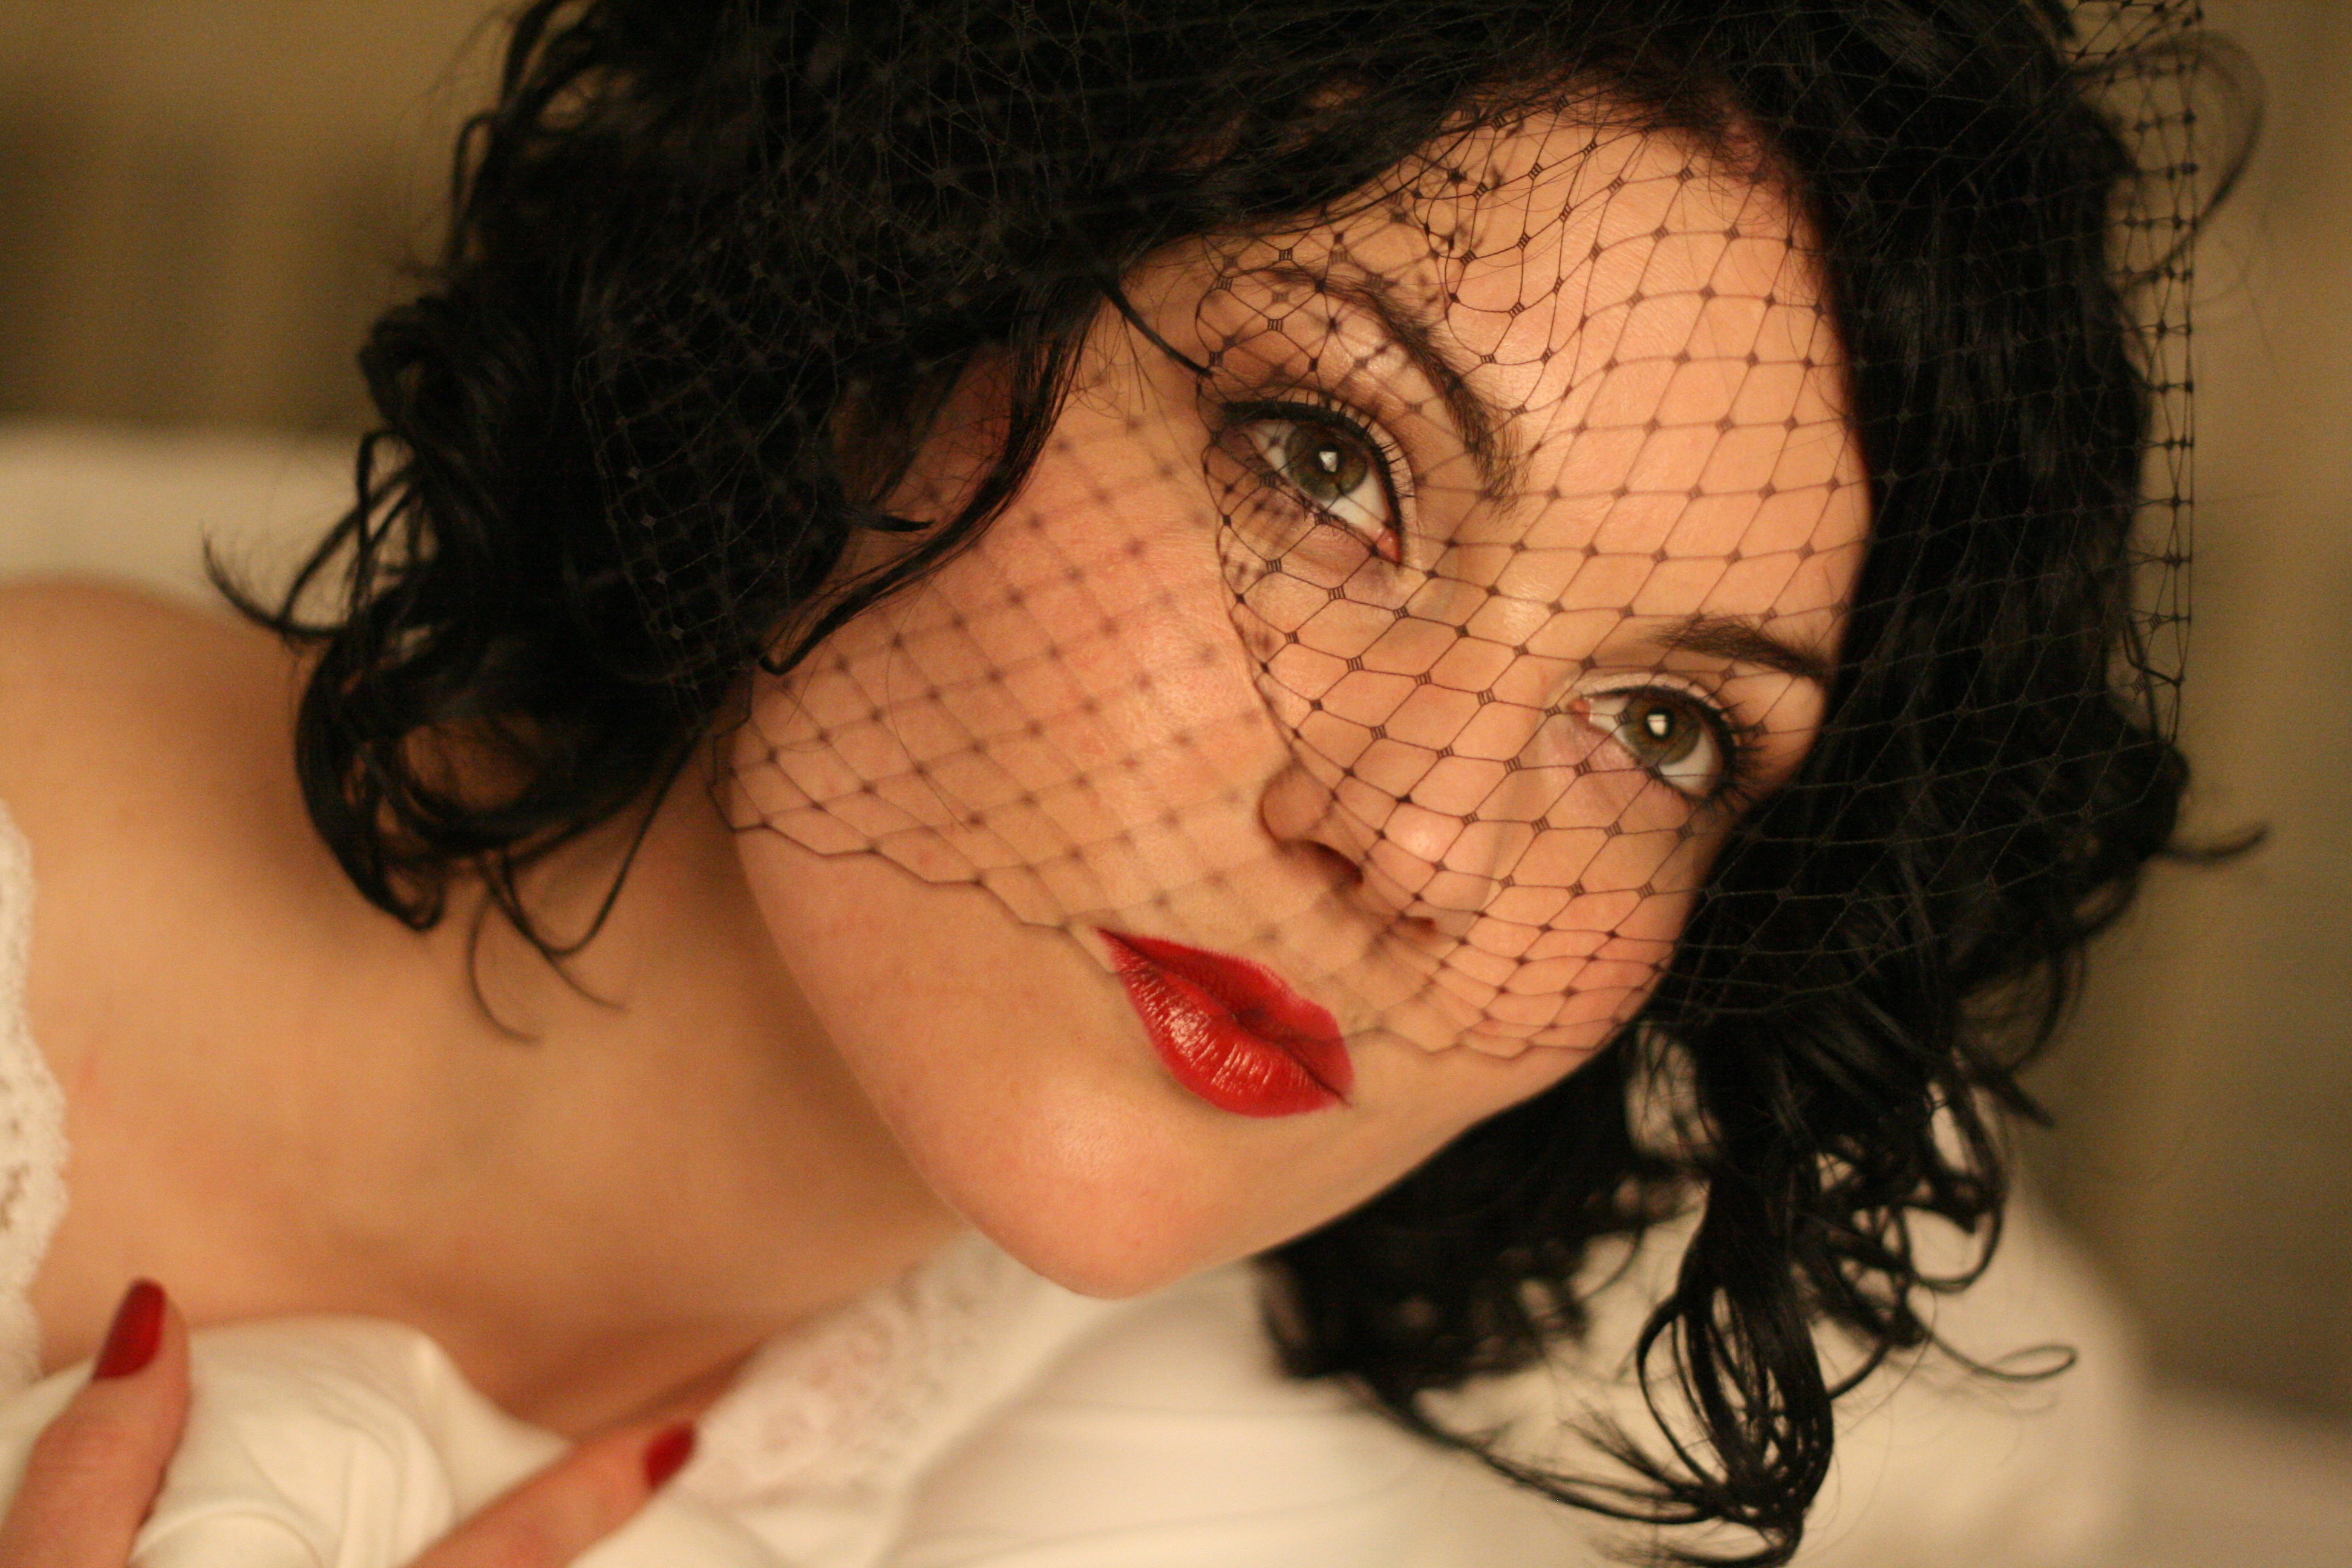
girl, woman, hair, retro, portrait, model, red, tattoo, clothing, lady, hairstyle, mouth, make up, close up, human body, face, eye, head, skin, beauty, beautiful, organ, costume, lipstick